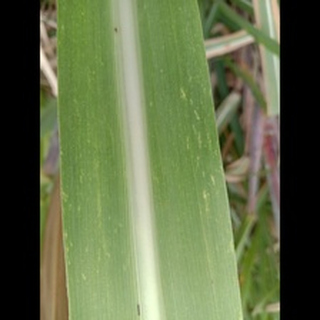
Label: sugarcane_mosaic